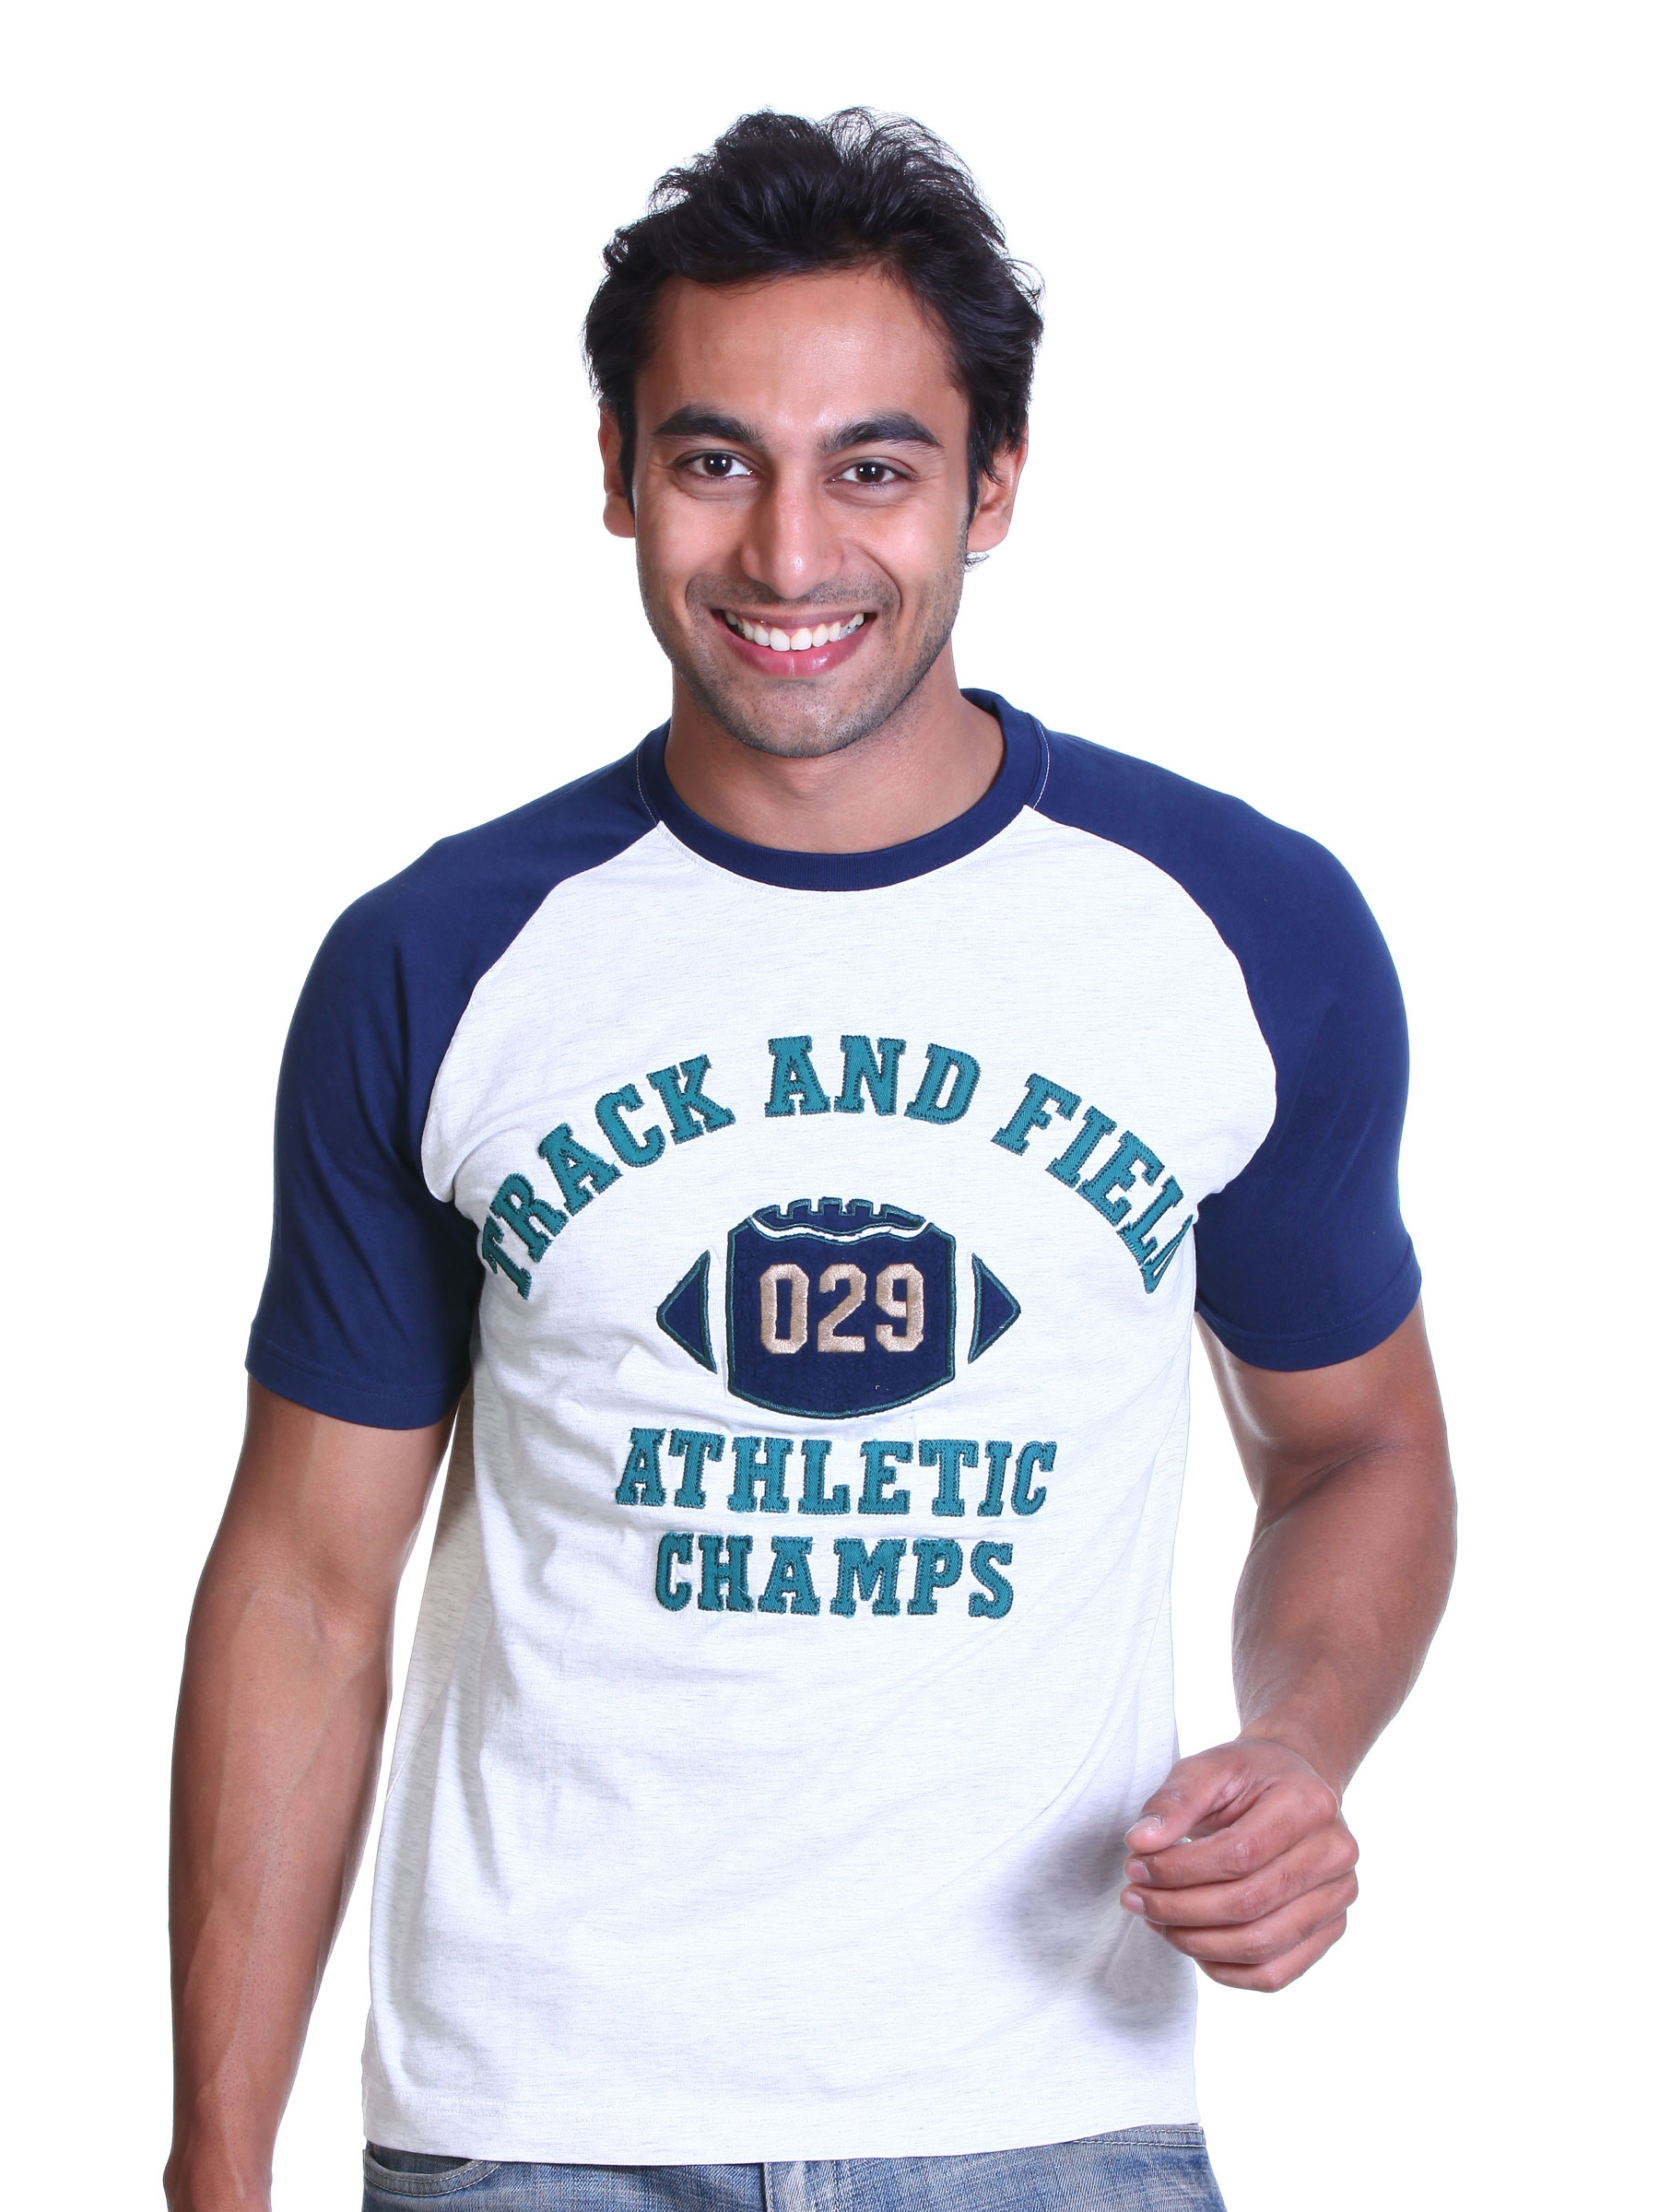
Basics Men White T-shirt
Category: Apparel / Topwear / Tshirts
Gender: Men
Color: White
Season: Spring 2011
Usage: Casual